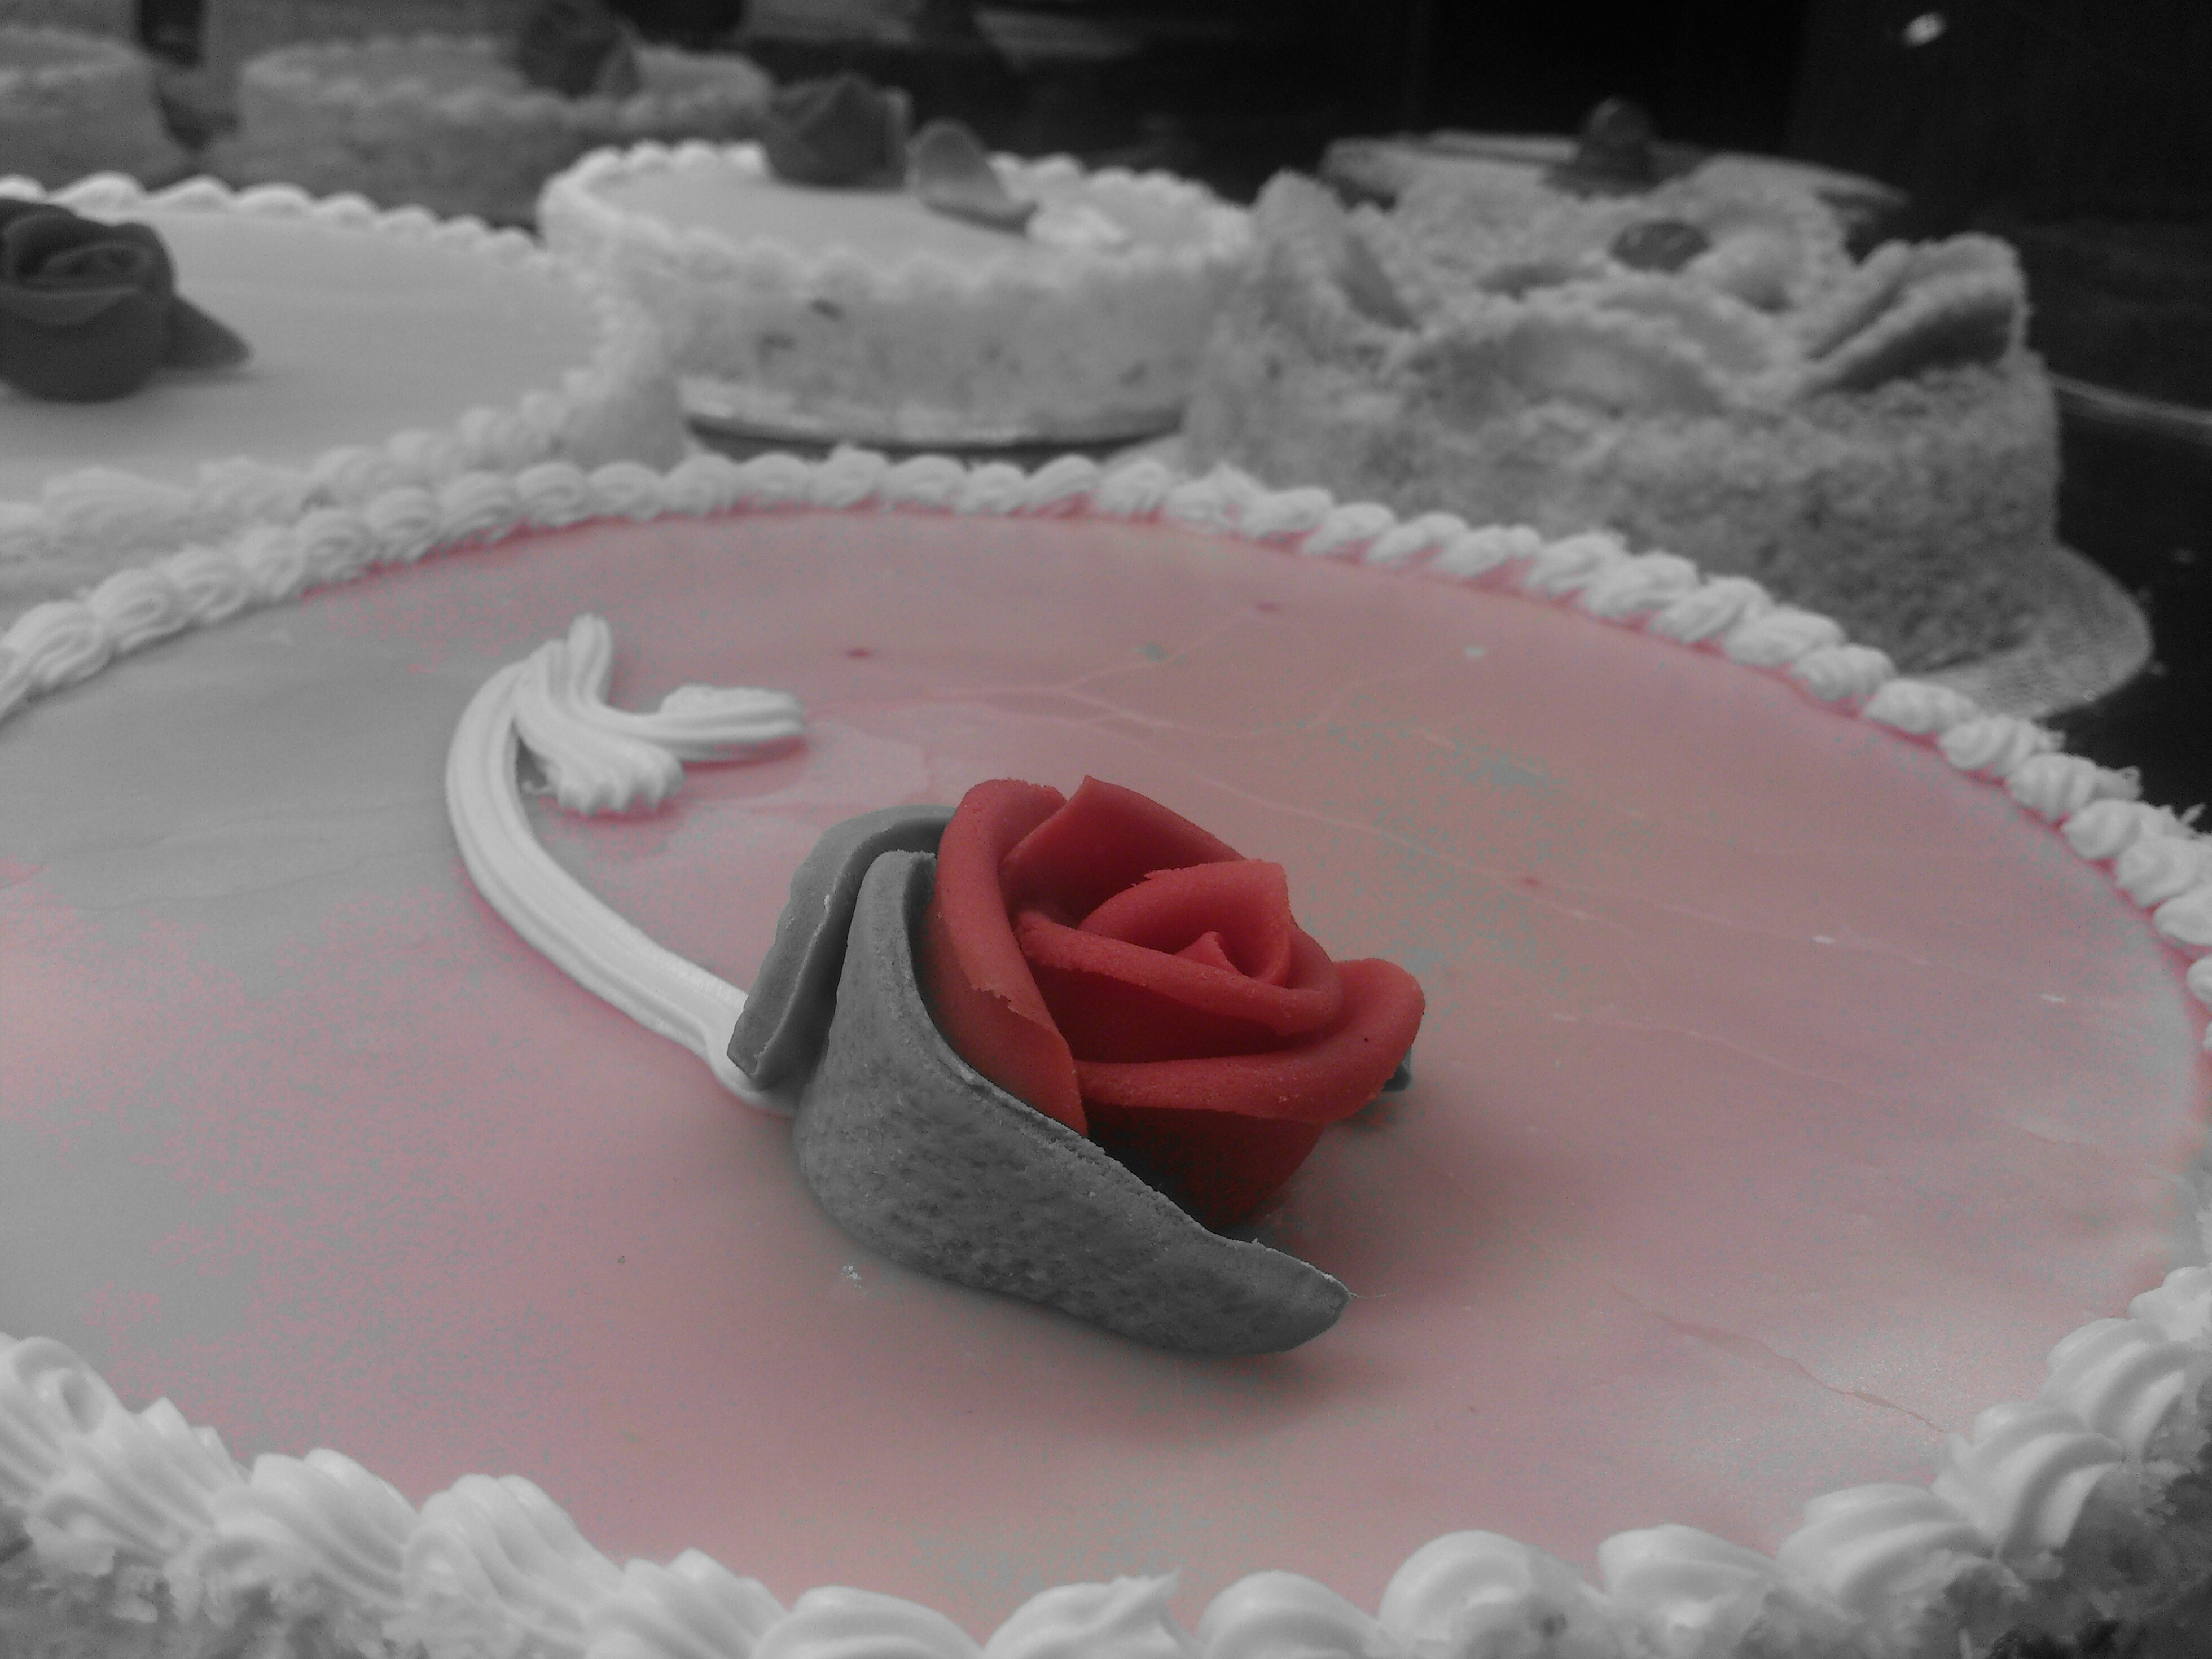
flower, petal, food, dessert, cuisine, cake, birthday cake, icing, fondant, baked goods, wedding cake, torte, sugar paste, buttercream, cake decorating